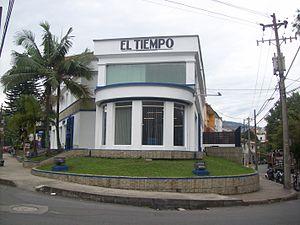
El Tiempo est un quotidien national colombien de droite fondé à Bogota en 1911 par Alfonso Villegas Restrepo. C'est le journal national le plus vendu dans le pays, et même pratiquement le seul depuis la crise de son principal concurrent, El Espectador, qui a dû passer à une diffusion hebdomadaire. Son tirage moyen est de 240 000 exemplaires durant la semaine, et pratiquement le double pour l'édition dominicale. Son site web est la page internet la plus visitée par les Colombiens.